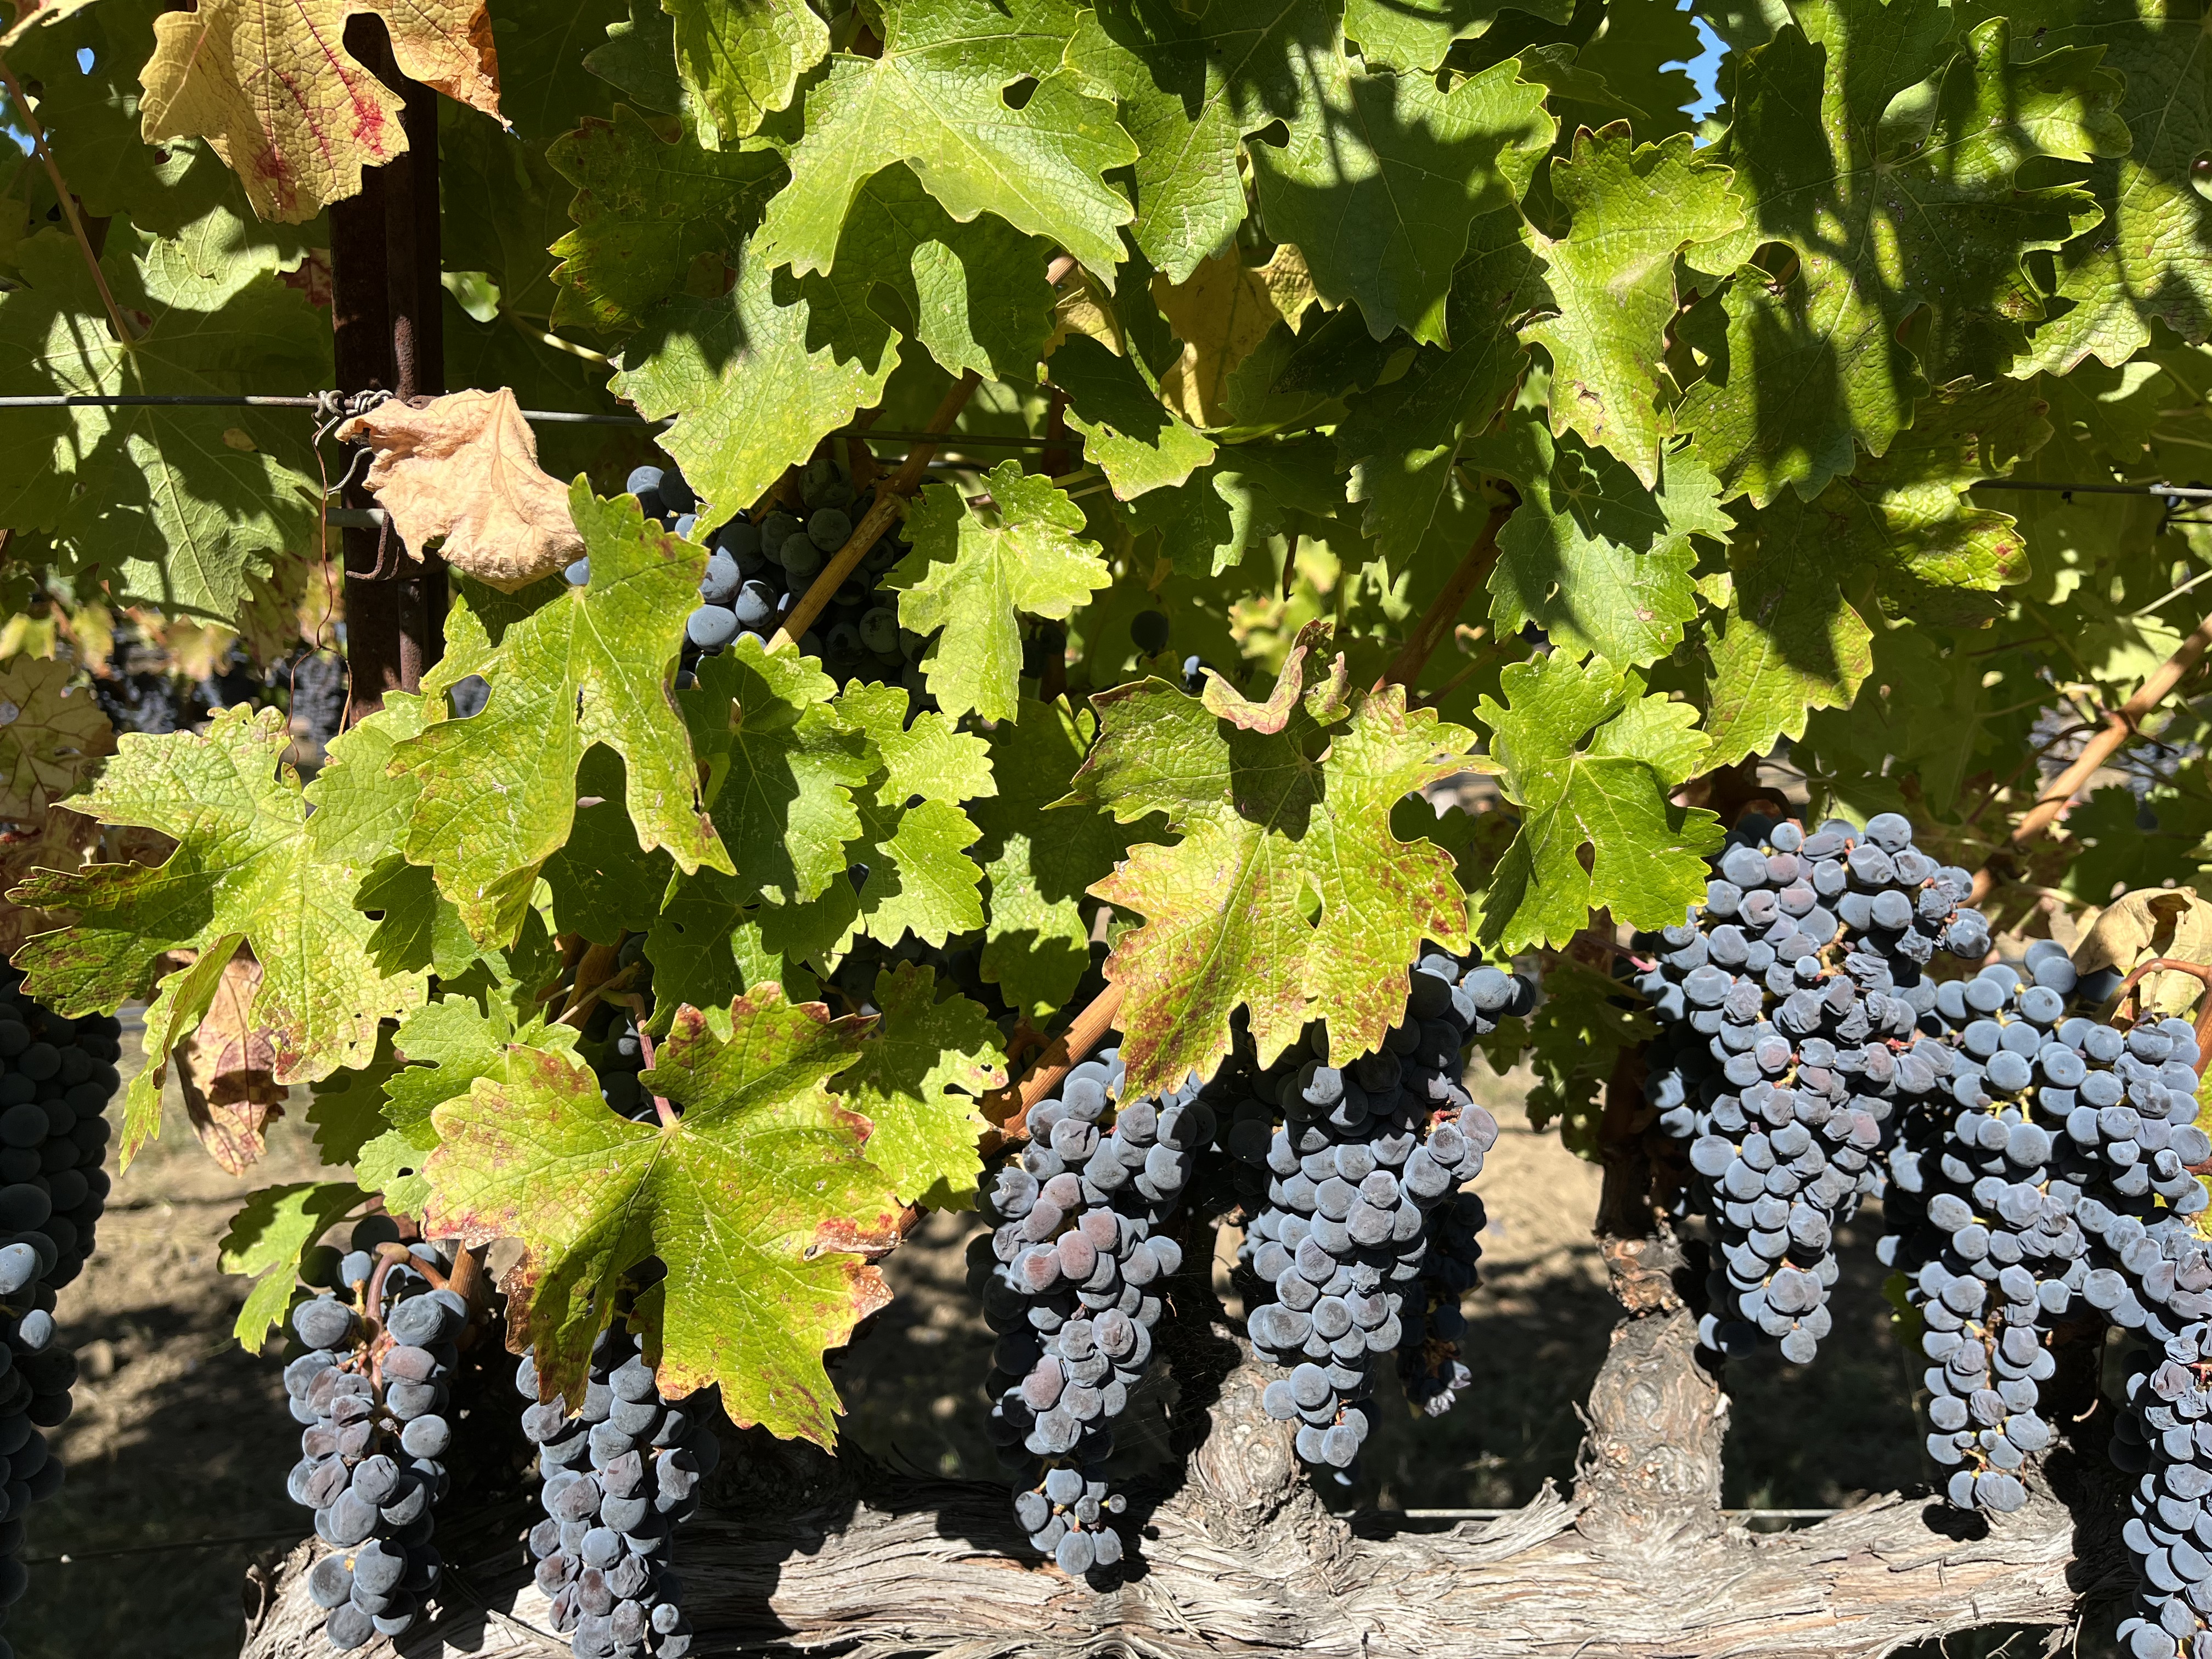
Label: Red Blotch